Tate County, Mississippi

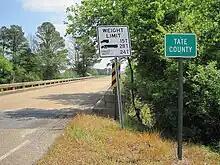

Tate County has, since 1980, been a Republican stronghold, having shifted from being nearly unanimously Democratic for the first half of the 20th Century.